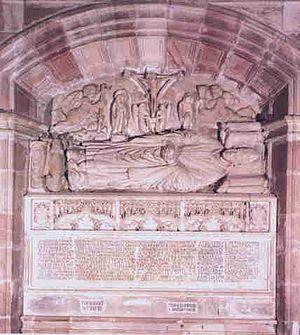
Bernard de Sédirac, ou Bernard d'Agen, ou Bernard de La Sauvetat, né entre 1040 et 1050 environ et mort le 25 avril 1125 ou le 3 avril 1128 à Tolède, est un ecclésiastique, d'abord moine clunisien, abbé du monastère de Sahagún, puis premier archevêque de Tolède après la reconquête de la ville par les chrétiens en 1085.